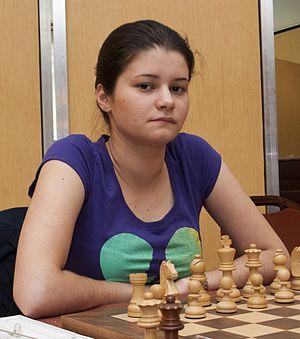
Anastassia Mikhaïlovna Bodnarouk, née le 30 mars 1992, est une joueuse d'échecs russe, grand-maître féminine et maître international des échecs.